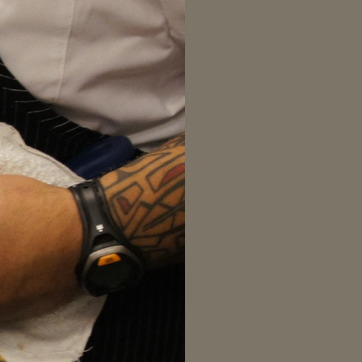
Material: skin